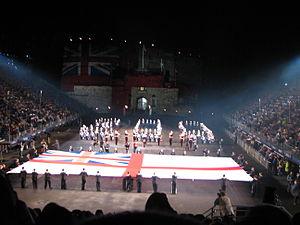
Le Royal Edinburgh Military Tattoo, ou simplement Military Tattoo, est un festival international de fanfares militaires ayant lieu chaque année depuis 1950 au Château d'Edinburgh, en Écosse. Il fait partie des festivals d'Edinburgh qui se déroulent en août.